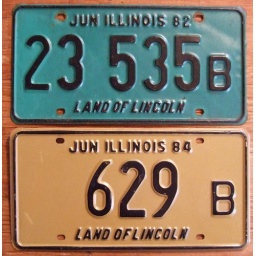
Illinois non-passenger plates often come in wild colors like these, black on green and black on beige.